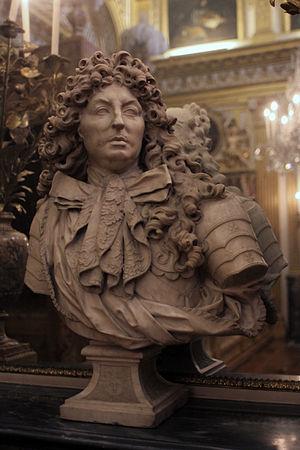
Versailles, chambre du roi, dessus de cheminée
Antoine Coysevox né à Lyon le 29 septembre 1640, et mort à Paris le 10 octobre 1720, est un sculpteur français.